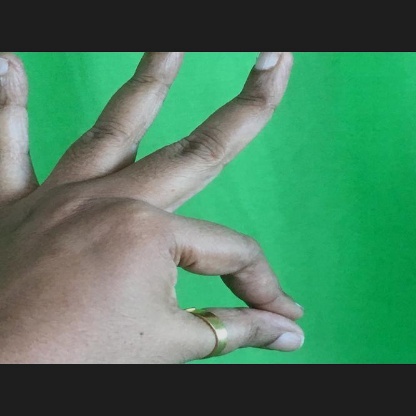
Mudra: Hamsasyam